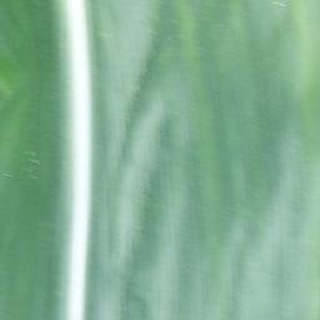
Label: healthy_corn